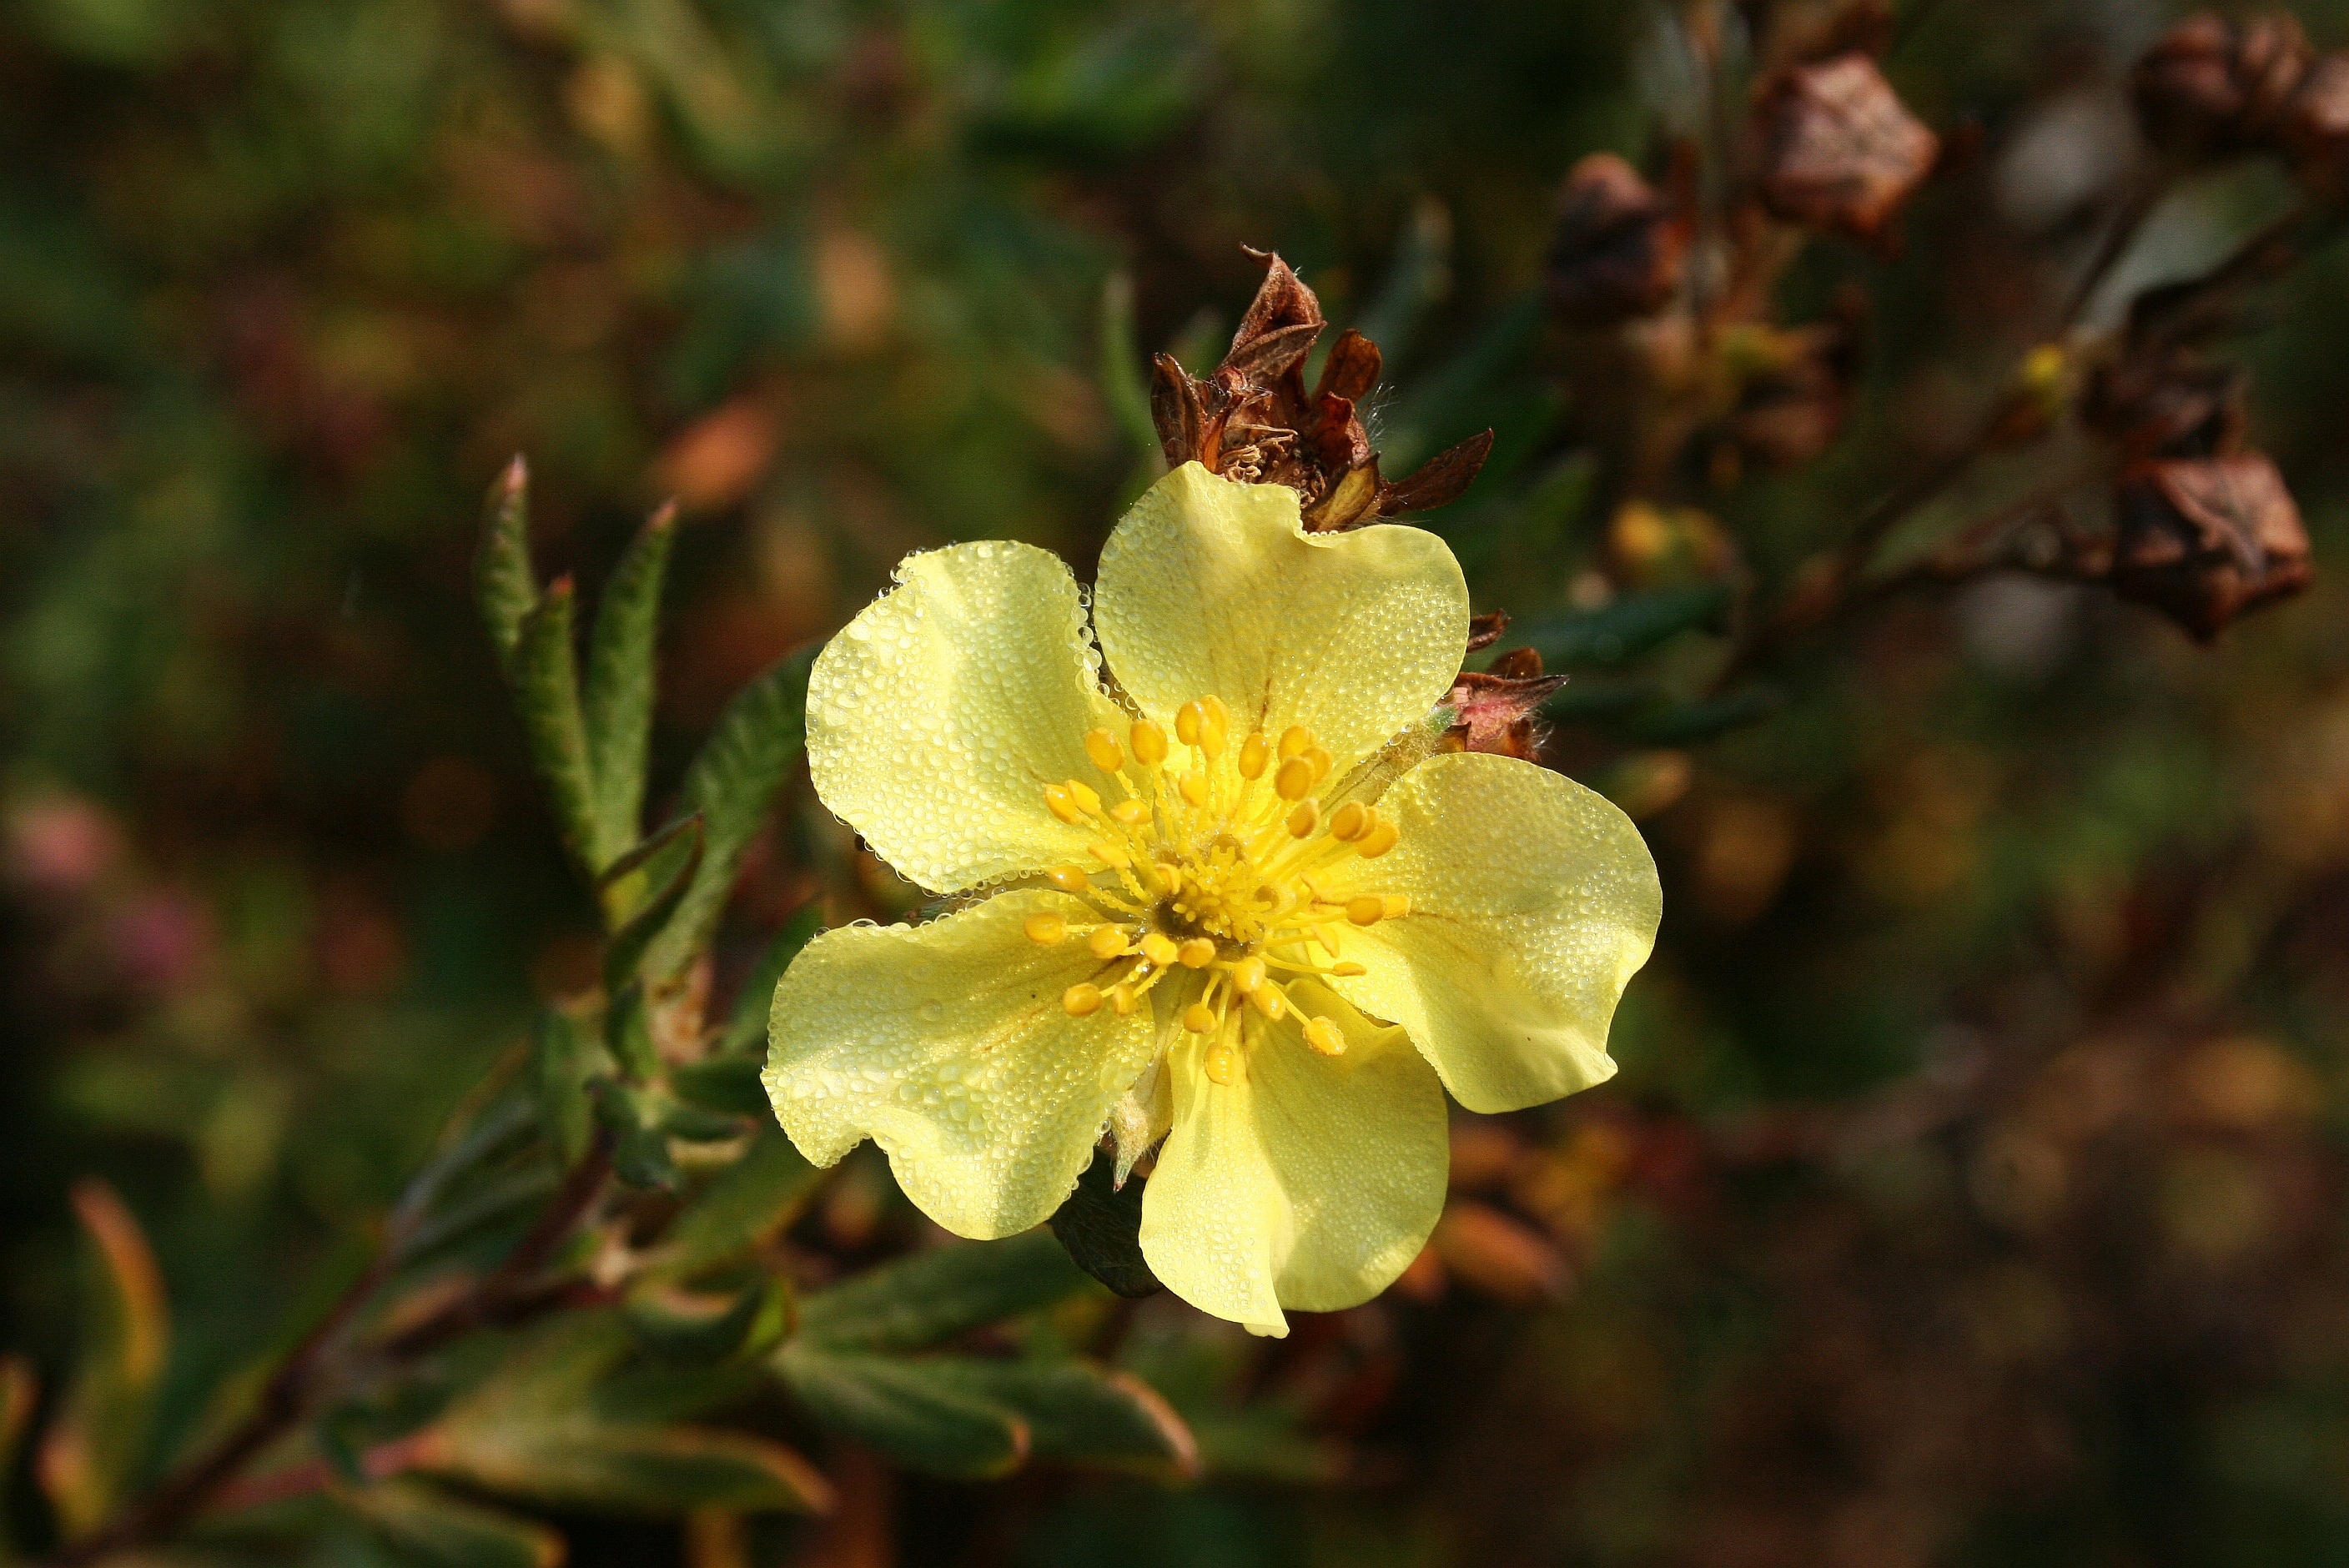
nature, blossom, plant, leaf, flower, rose, produce, botany, yellow, flora, wildflower, shrub, macro photography, flowering plant, rose family, woody plant, land plant, rosa rubiginosa